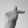
ASL letter: T